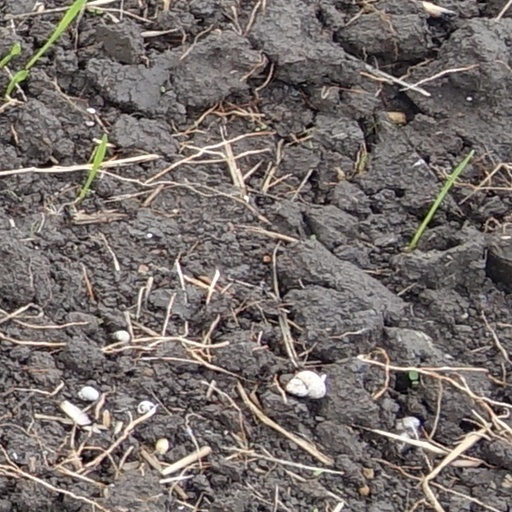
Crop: wheat